Theodorus B. M. Mason

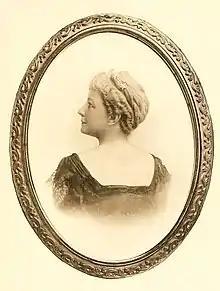
Edmonia Taylor Phelps

In 1875, Mason married Edmonia Taylor Phelps (February 1, 1858 – July 10, 1909), daughter of Rear Admiral Thomas S. Phelps.